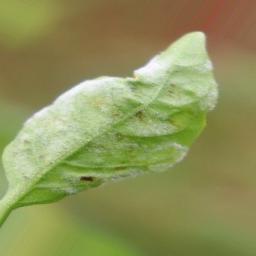
Label: powdery mildew